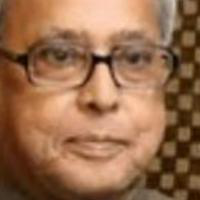
Age group: age 41-55